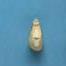
Maize quality: Good